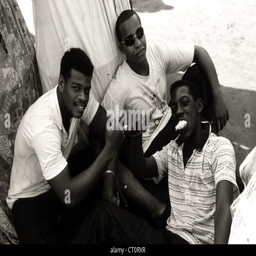
young men during a photo